John Deighan

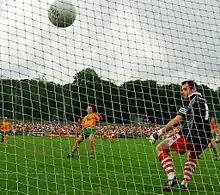
Donegal's Michael Murphy scores a penalty against Deighan in the 2008 Ulster Championship

Deighan was called up to the Derry Senior panel in 2008. He helped Derry reach the 2008 Dr McKenna Cup final, where they were defeated by Down. He was part of the Derry panel that won that year's National League where Derry beat Kerry in the final. The league success saw Derry become favourites to win the Ulster Championship and one of the top few for the All-Ireland. However, despite a good opening victory over Donegal, Derry exited the Ulster Championship against Fermanagh at the semi-final stage and were defeated by Monaghan in the first round of the Qualifiers. The Donegal match saw Deighan make his Championship debut. He missed the Fermanagh game through injury, but returned for the Monaghan match.